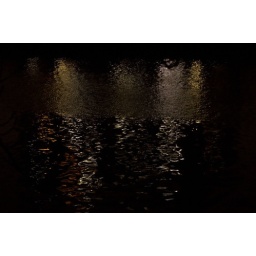
lights along the sumida river path reflected in the nighttime water